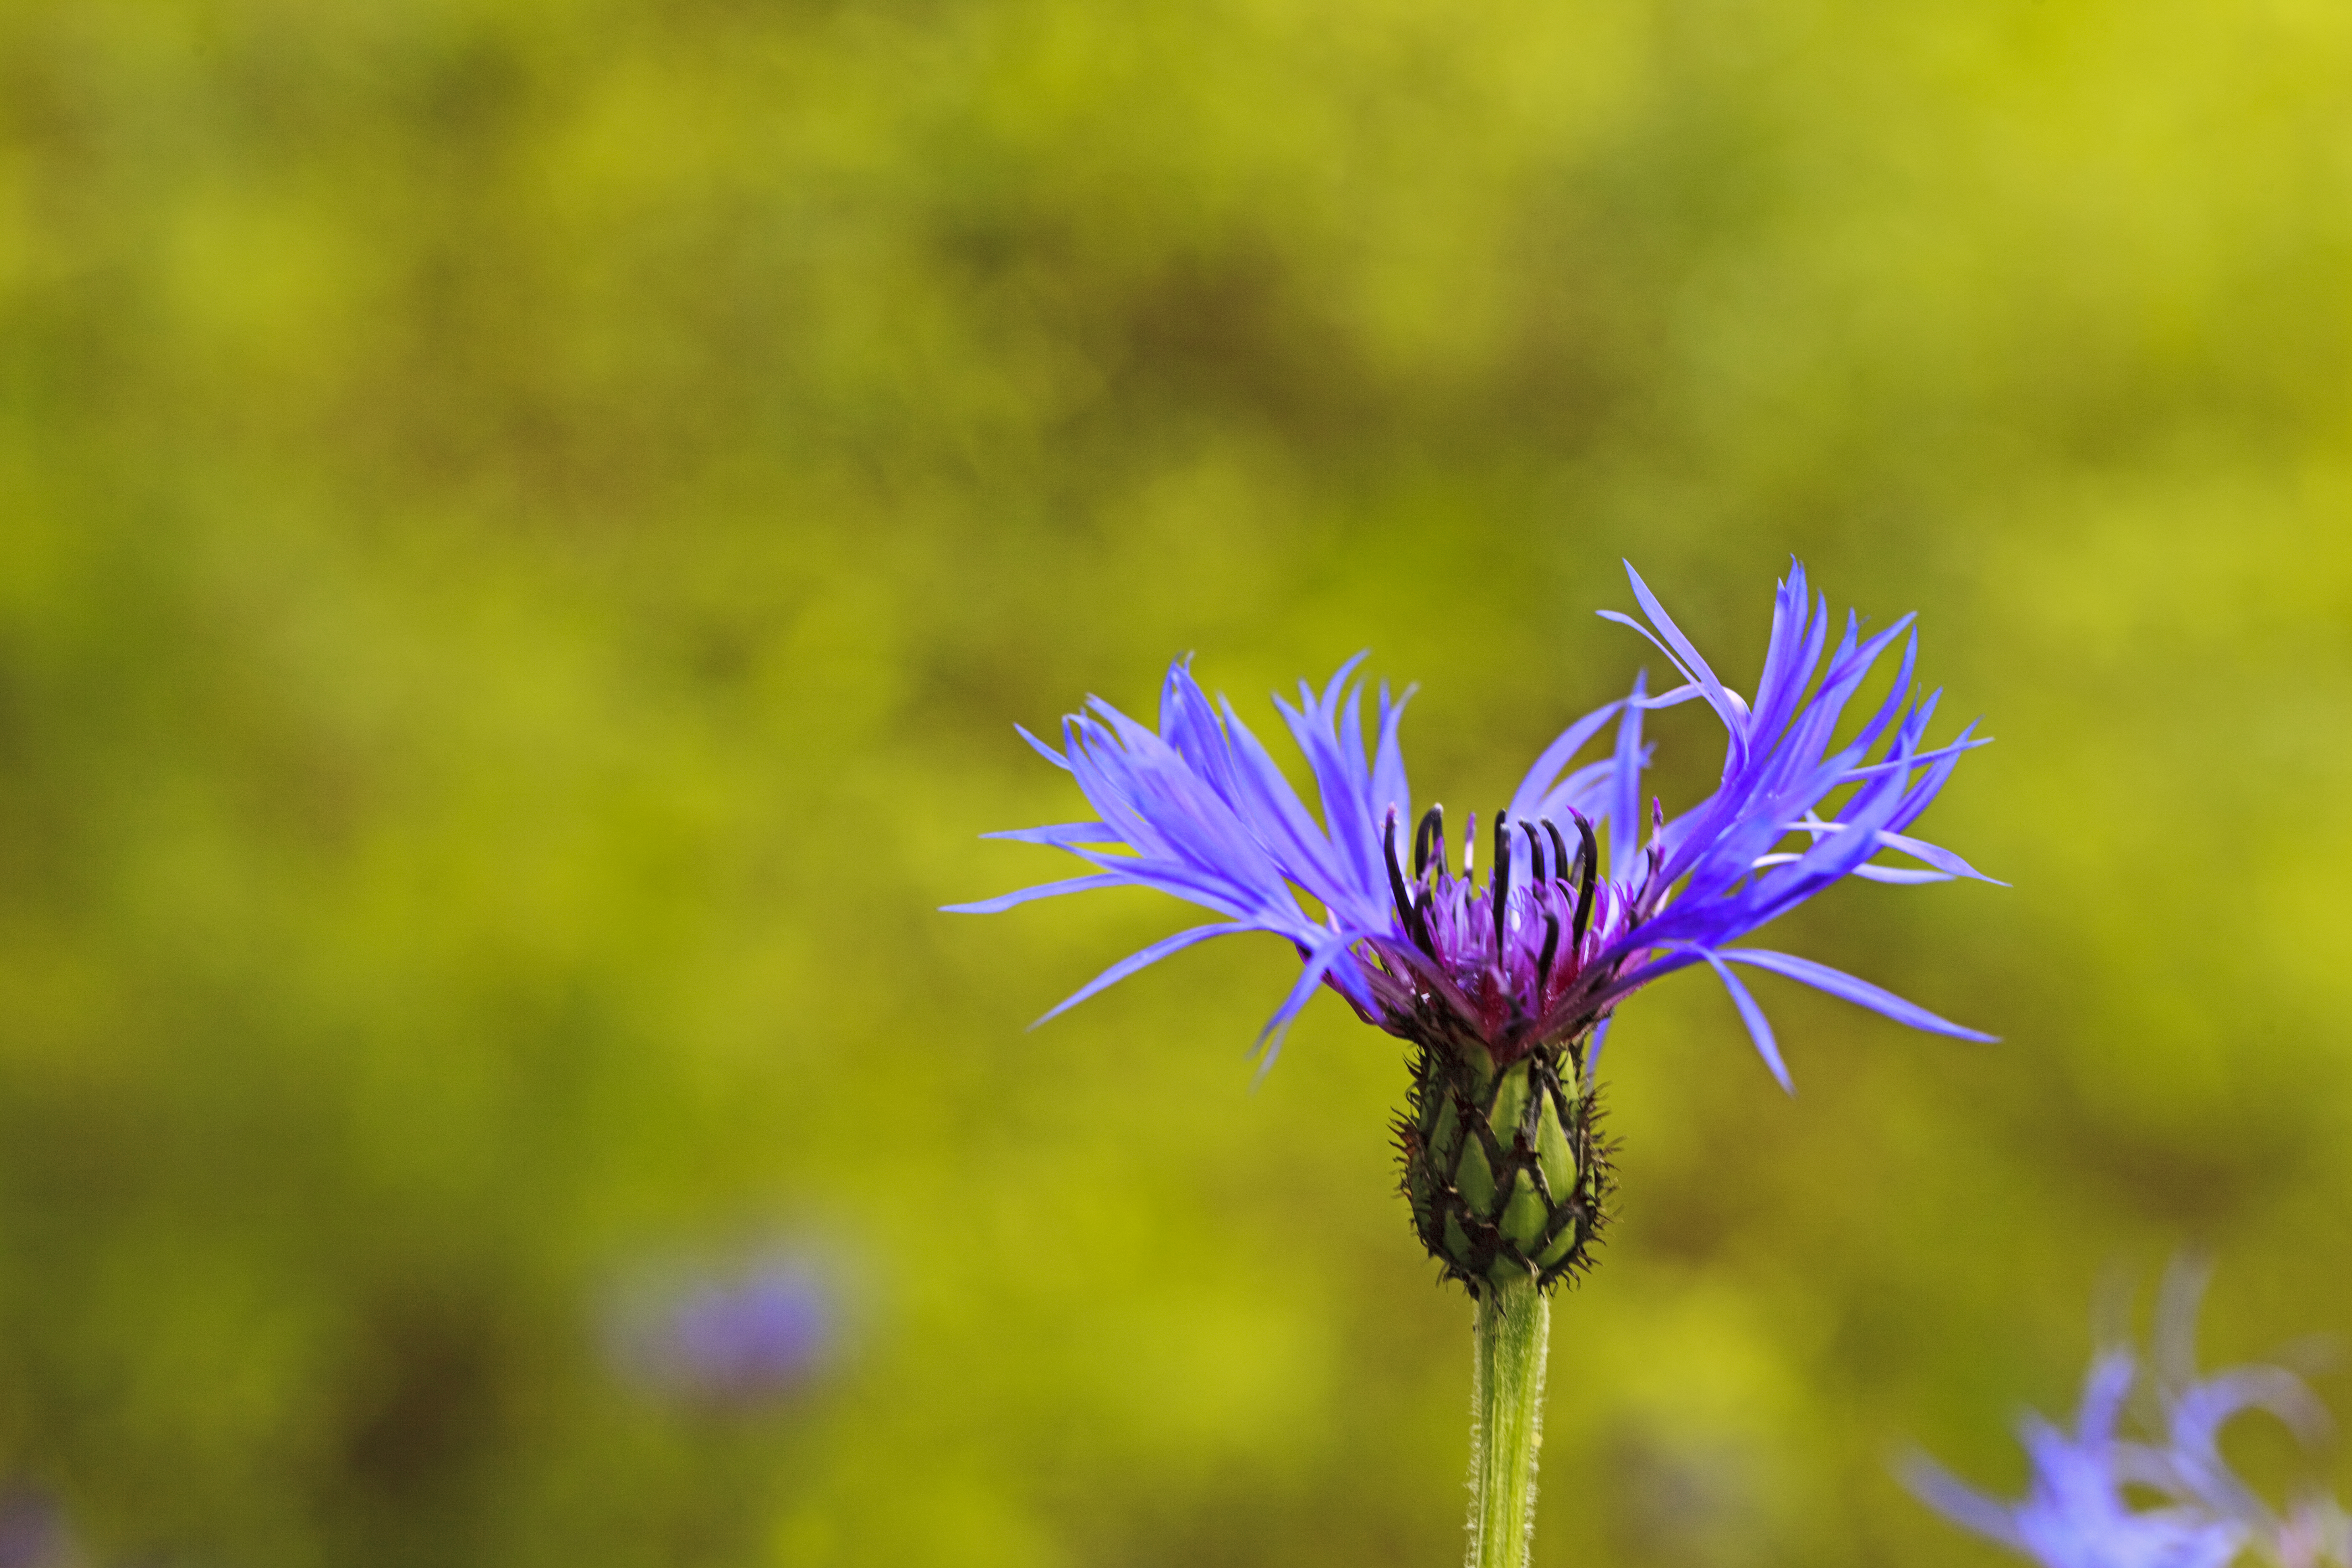
nature, grass, blossom, plant, road, field, photography, meadow, prairie, flower, petal, green, macro, botany, colorful, flora, wildflower, close up, spotted, festival, 2012, gardens, images, salem, knapweed, oregon, ian, brooks, sane, keizer, gervais, quinaby, macro photography, schreiner s, fro, flowering plant, daisy family, grass family, plant stem, land plant